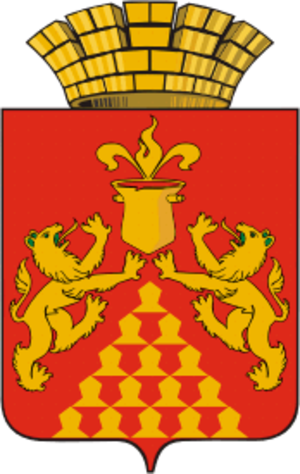
Krasnoouralsk est une ville de l'oblast de Sverdlovsk, en Russie. Sa population s'élevait à 24 274 habitants en 2013.